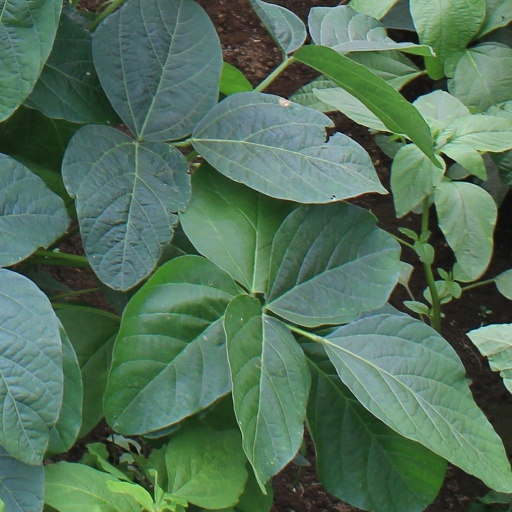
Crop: soybean